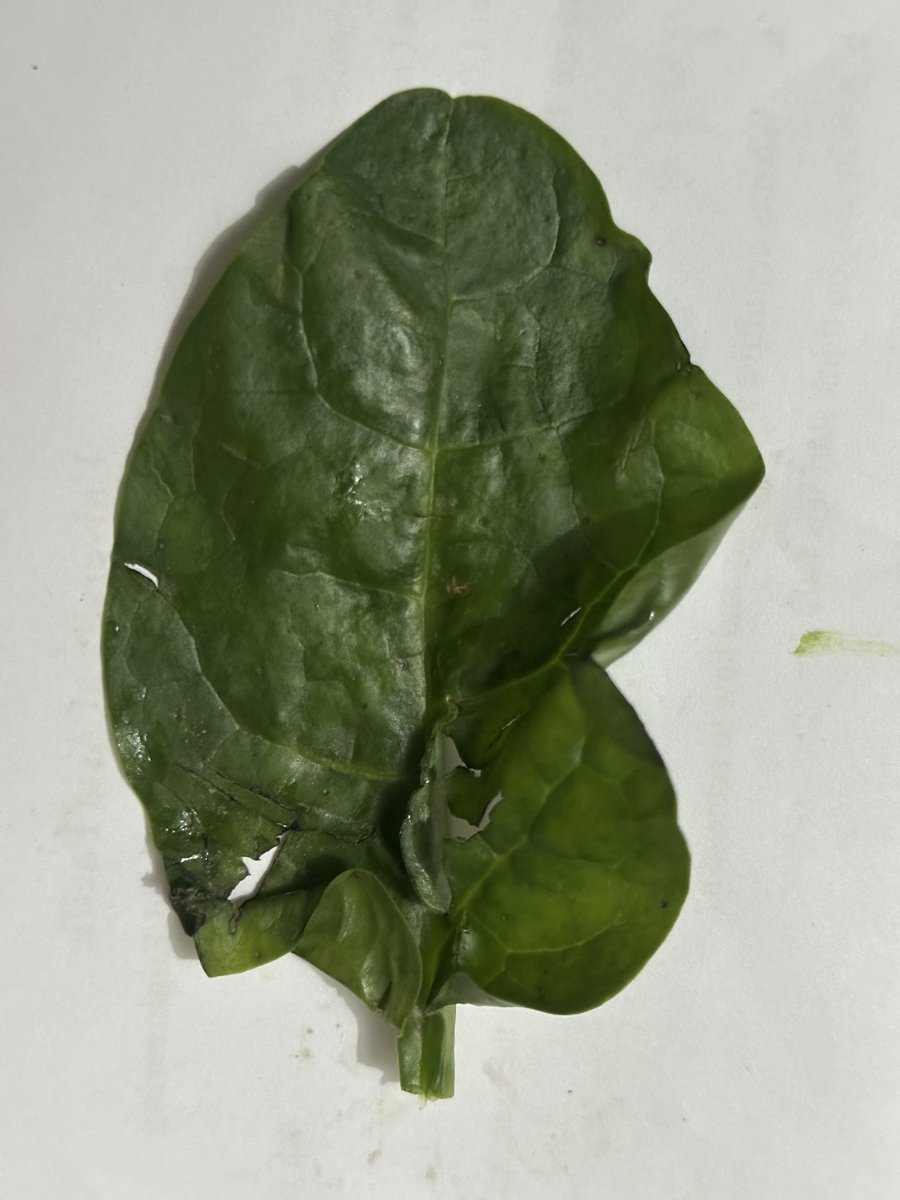
Label: Pest-Damage